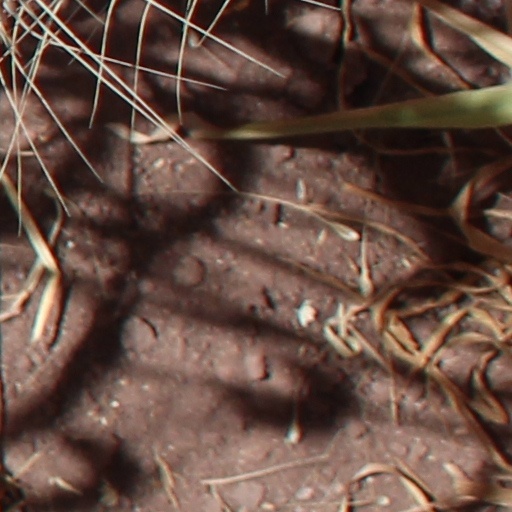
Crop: wheat